Seep frog

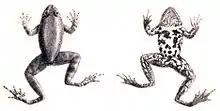
Dorsal and ventral view of "Occidozyga baluensis" from Boulenger's original species description.

"Occidozyga baluensis" inhabit shallow ponds or water-filled depressions where clear water seeps out at the base of a slope. Tadpoles live in the shallow water film that covers the leaf litter in seepage areas. They are predatory and ingest small invertebrates. The species is threatened by habitat loss caused by clear-cutting.